Hassocks

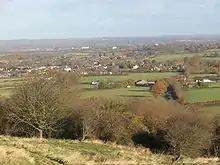
Hassocks viewed from the South Downs

The South Downs, among which the village lies, were settled during the Stone Age, c.20,000BC with an incursion of people and livestock from Europe (to which what is now Great Britain was still connected by land).